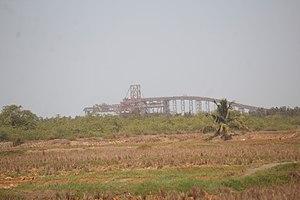
Tapis de GAC a kamsar This is an image with the theme ""Africa on the Move or Transport"" from: Guinea"